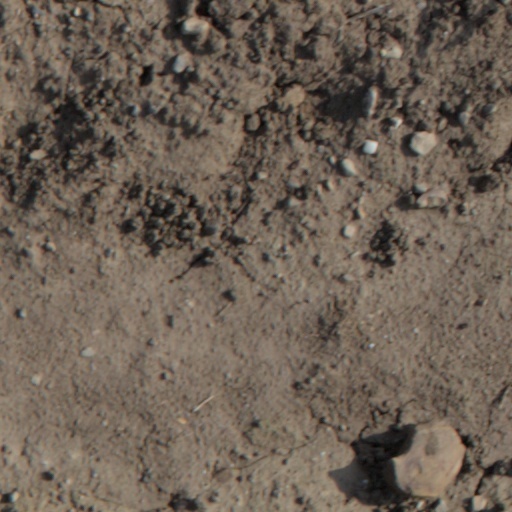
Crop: wheat